Salyan Gates

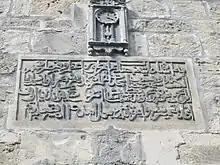
The inscription on the Salyan gates

The Kempfers book describes that, in 1683, Icherisheher was surrounded by two fortress walls and had two city gates: Mountain (also called Gilan, Russian or Salyan) and Shamakhy (also called the Derbend Gates, the pair of fortress gates).